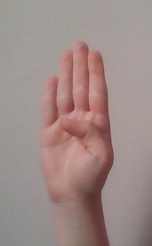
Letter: kaaf